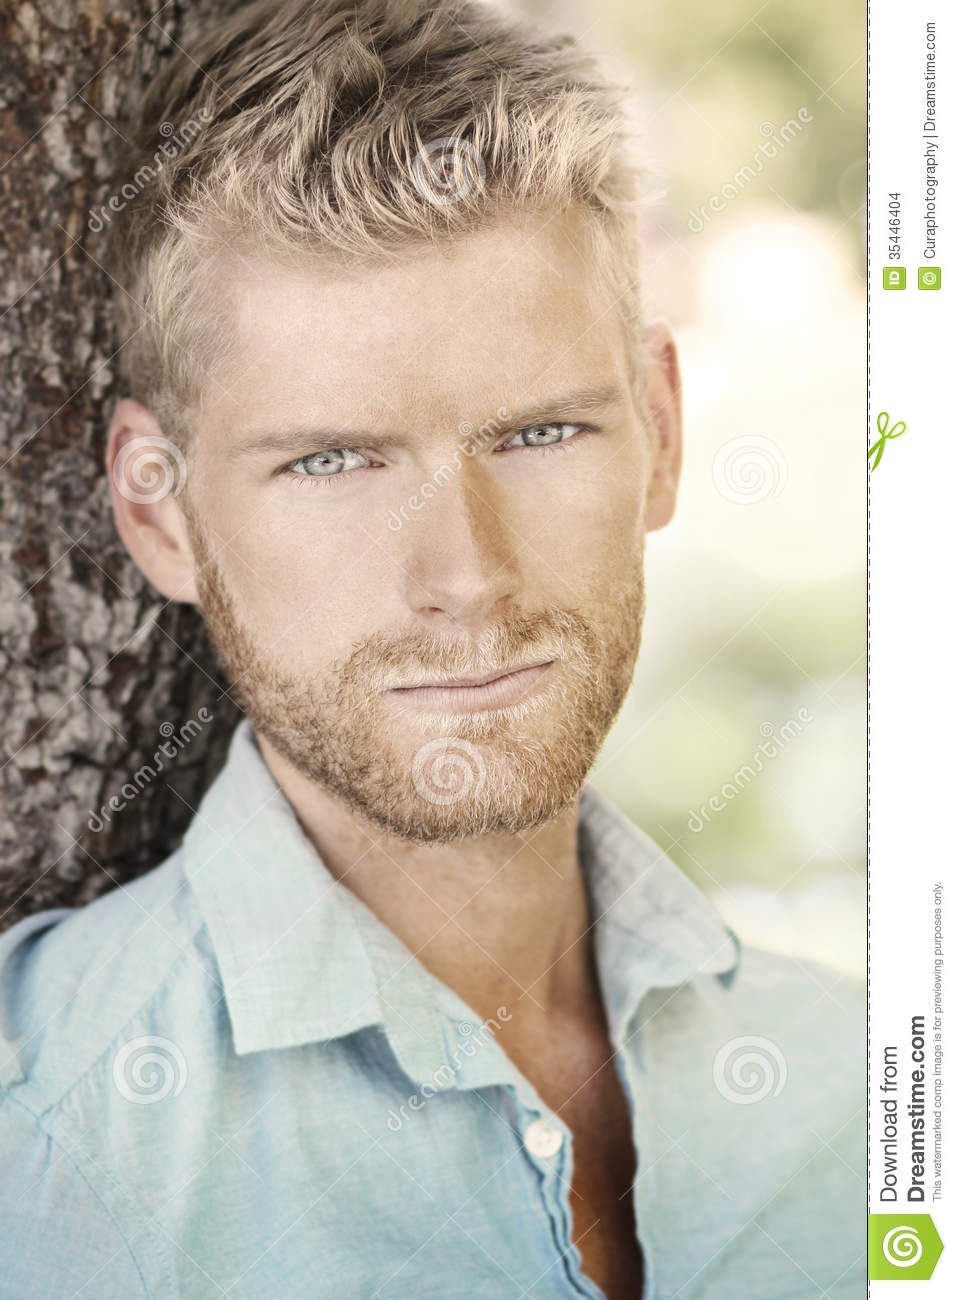
Label: Colored